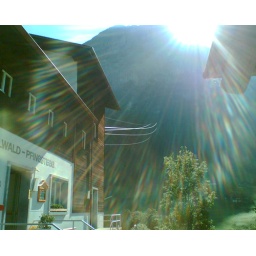
cable car base station in the sun